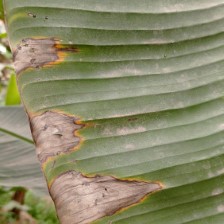
Label: cordana